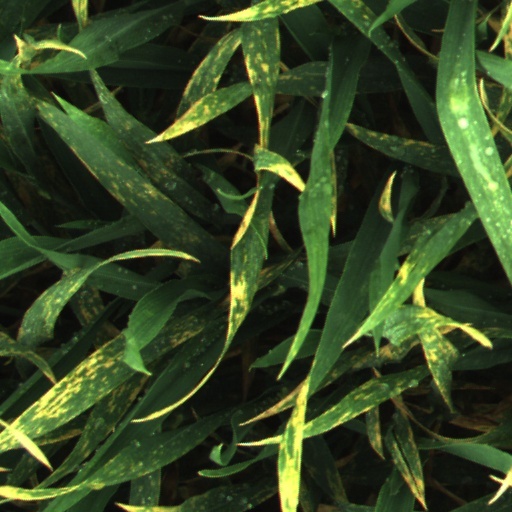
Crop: wheat